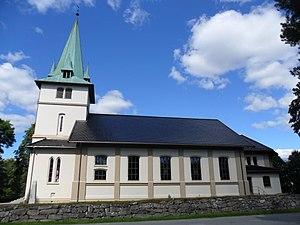
Onsøy est une péninsule et une ancienne municipalité de Norvège. Son centre administratif était le village de Gressvik.